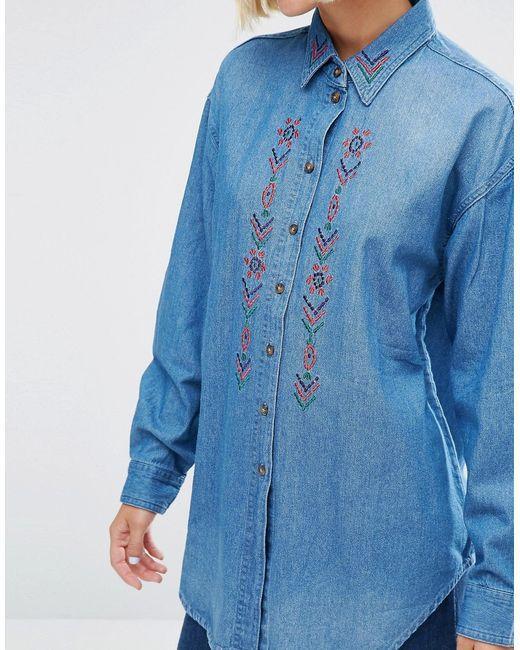
lässiges blaues Stickhemd für Damen